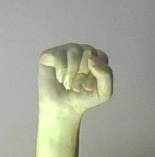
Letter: saad